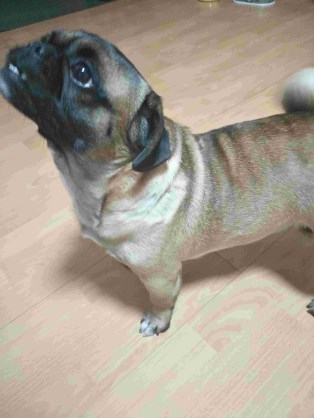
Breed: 798-n000130-pug